Kamisunagawa, Hokkaido

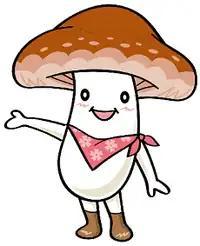
Himawari Saki-chan, the town's mascot

Kamisunagawa's mascot is . He is a shiitake mushroom. His name is unknown but his name come the either "shiitake town", "see town" or "town of shiitake and coal".